Elena Vesnina

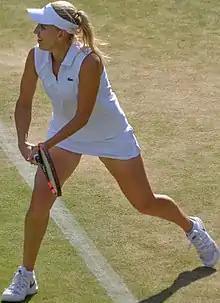
Vesnina at the 2016 Wimbledon Championships

Vesnina again subdued the qualification, now in Madrid. In the second round she fell to Kvitová. In doubles, she and Makarova played their first tournament together since late 2015 and reached the semifinals. In Rome, Vesnina could not qualify for the main draw. However, with Makarova she reached the final, losing to Hingis/Mirza.